Aylesbury railway station

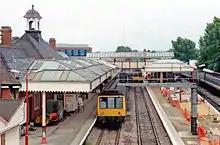
View of the platforms in 1991

The town of Aylesbury had been served by the London and Birmingham Railway (L&BR) since 1839 when the Aylesbury Railway was opened; this was a branch from the L&BR's main line at to .